CS Oberkorn

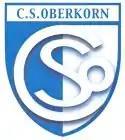

Cercle Sportif Oberkorn is an association football club based in Oberkorn, in south-west Luxembourg. As of the 2017–18 season, they play in the 2. Division, the fourth top tier of Luxembourg football league.